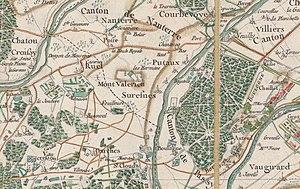
Feuille n°1 de la carte générale de France établie par Cassini. Exemplaire conservé à la BNF (exemplaire dit de Marie Antoinette)
Suresnes est une commune française du département des Hauts-de-Seine en région Île-de-France, sur la rive gauche de la Seine.
L'histoire de Suresnes, commune de la banlieue ouest de Paris, est particulièrement liée à sa position géographique singulière, entre la Seine et le mont Valérien, l'un des points les plus élevés de l'agglomération parisienne. Ses activités économiques se développent ainsi historiquement en lien avec cet environnement, de la pêche sur le fleuve, en passant par la culture de la vigne sur les coteaux, l'industrie automobile et aéronautique le long de la Seine et, depuis la création du centre d'affaires de La Défense dans les communes voisines de Courbevoie et de Puteaux, par l'accueil de sièges de grandes entreprises.